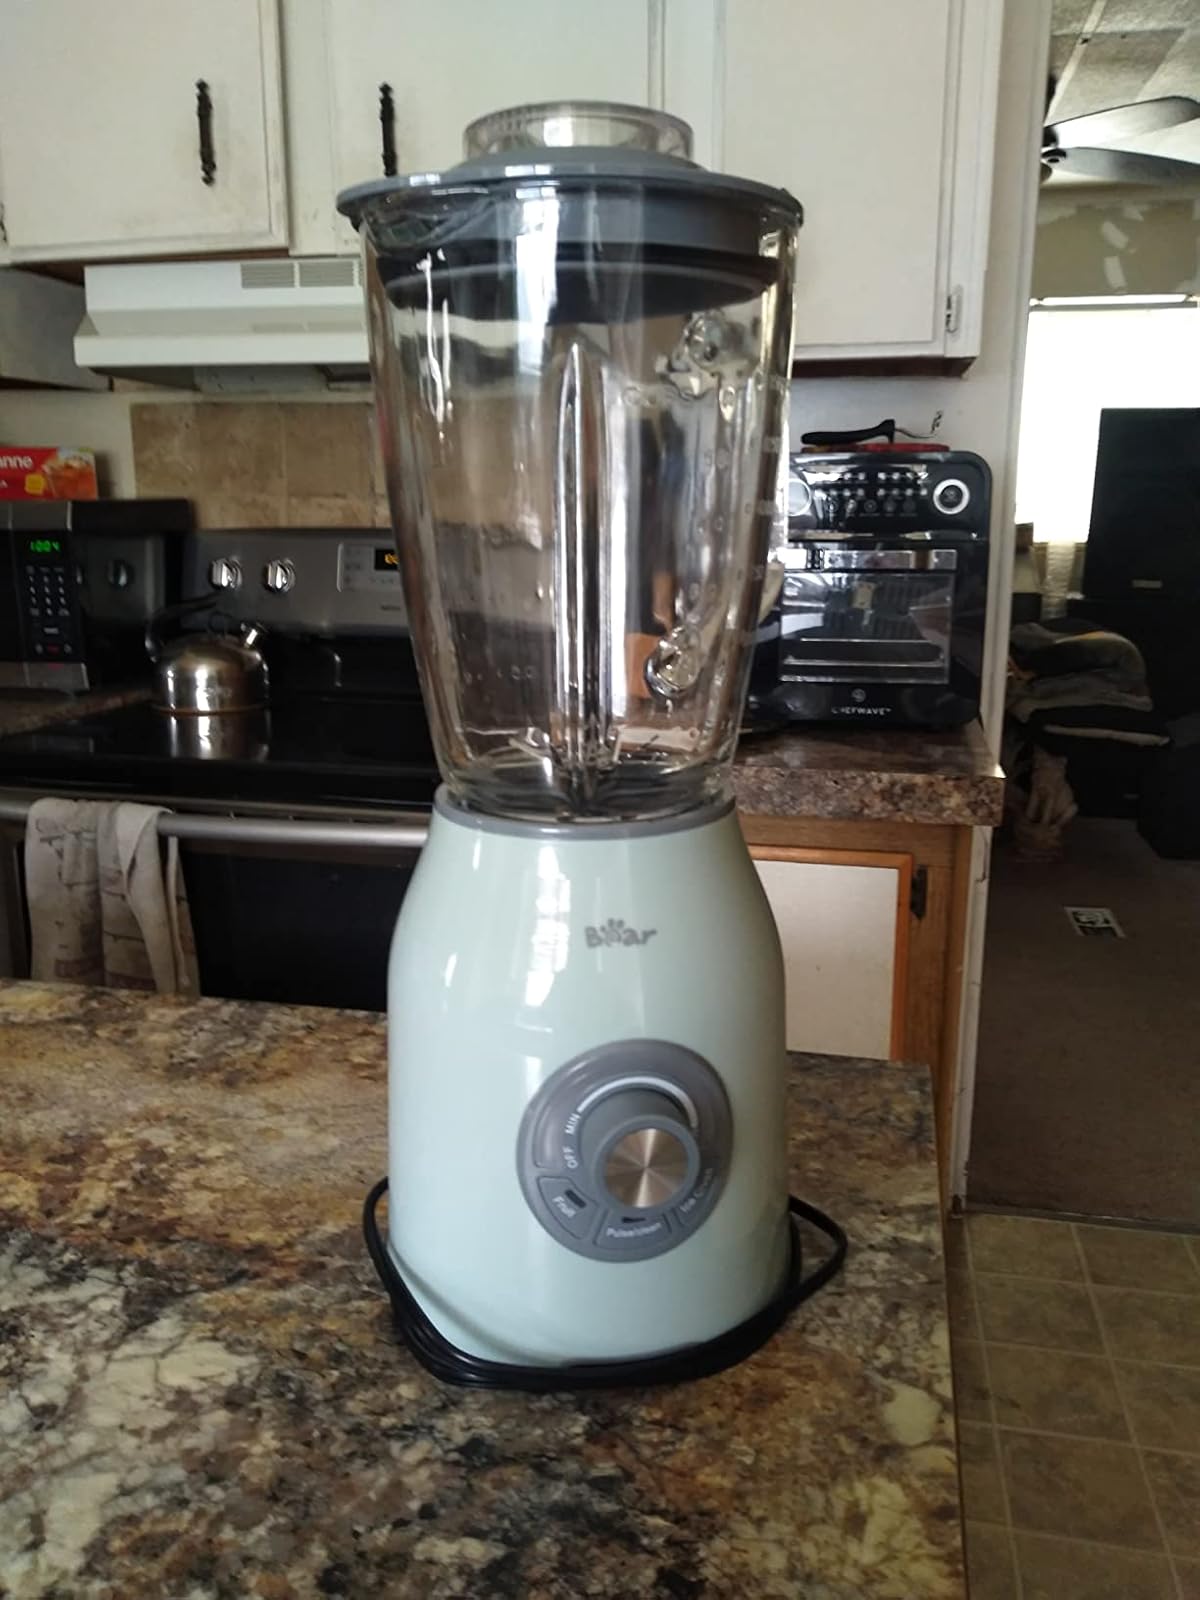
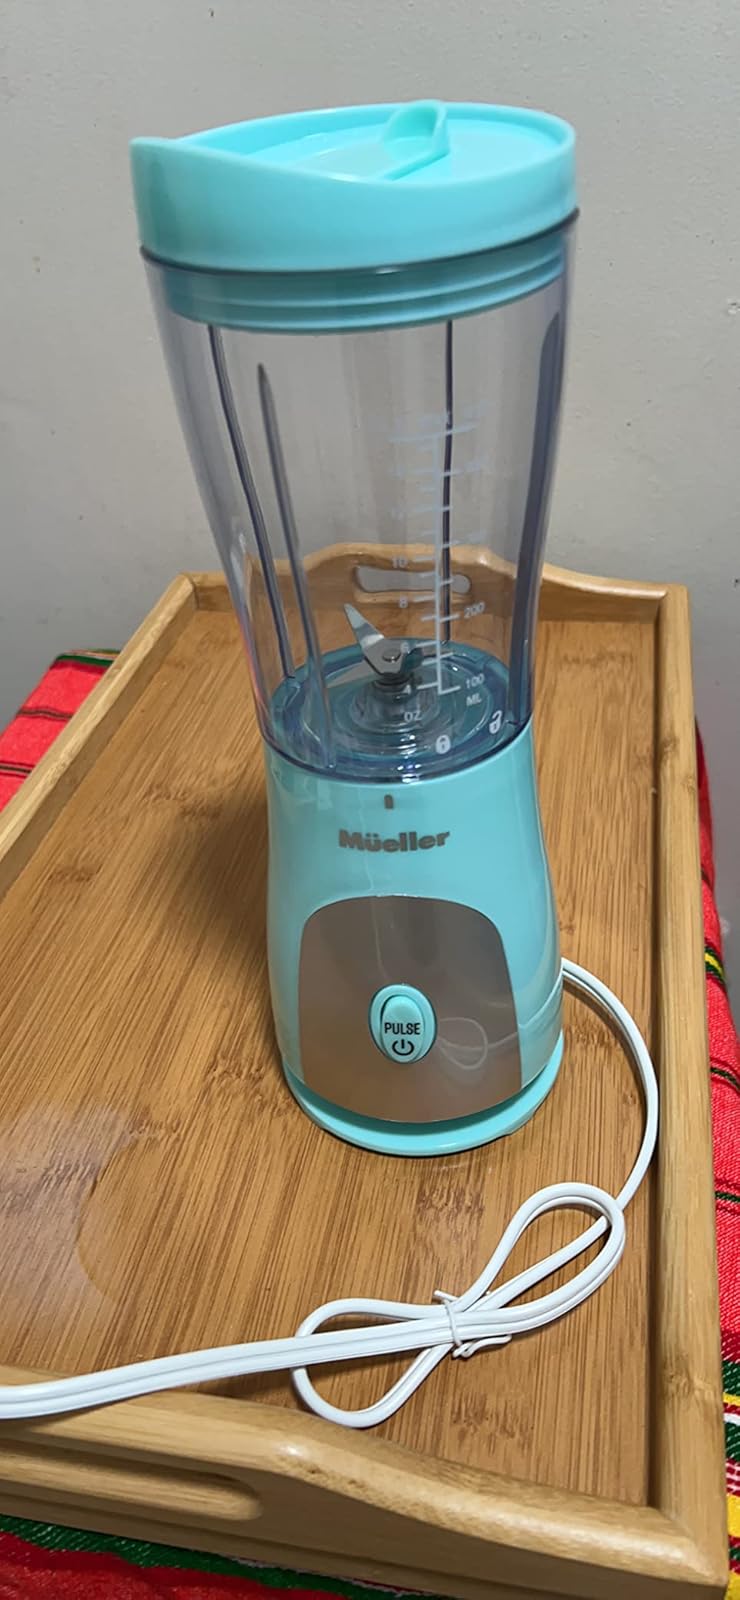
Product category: items_blender
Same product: no